Speeds and feeds

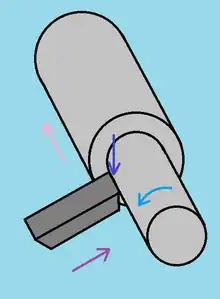
A line drawing showing some basic concepts of speeds and feeds in the context of lathe work. The angular velocity of the workpiece (rev/min) is called the "spindle speed" by machinists. Its tangential linear equivalent at the workpiece surface (m/min or sfm) is called the "cutting speed", "surface speed", or simply the "speed" by machinists. The "feeds" may be for the X-axis or the Z-axis (typically mm/rev or inch/rev for lathe work; sometimes measured as mm/min or inch/min). Notice that as the tool plunges closer to the workpiece's center, the "same" spindle speed will yield a "decreasing" surface (cutting) speed (because each rev represents a smaller circumferential distance, but takes the same amount of time). Most CNC lathes have constant surface speed to counteract that natural decrease, which speeds up the spindle as the tool plunges in.

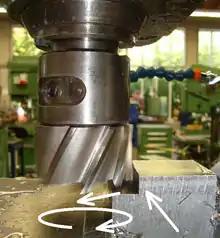
Photo of a milling cutter during a cutting operation. Arrows show the vectors of various velocities collectively known as speeds and feeds. The circular arrow represents the angular velocity of the spindle (rev/min), called the "spindle speed" by machinists. The tangential arrow represents the tangential linear velocity (m/min or sfm) at the outer diameter of the cutter, called the "cutting speed", "surface speed", or simply the "speed" by machinists. The arrow colinear with the slot that has been milled represents the linear velocity at which the cutter is advanced laterally (usually mm/min or inch/min for milling; may also be measured as mm/rev or inch/rev). This velocity is called the "feed" by machinists.

The phrase speeds and feeds or feeds and speeds refers to two separate parameters in machine tool practice, cutting speed and feed rate. They are often considered as a pair because of their combined effect on the cutting process. Each, however, can also be considered and analyzed in its own right.